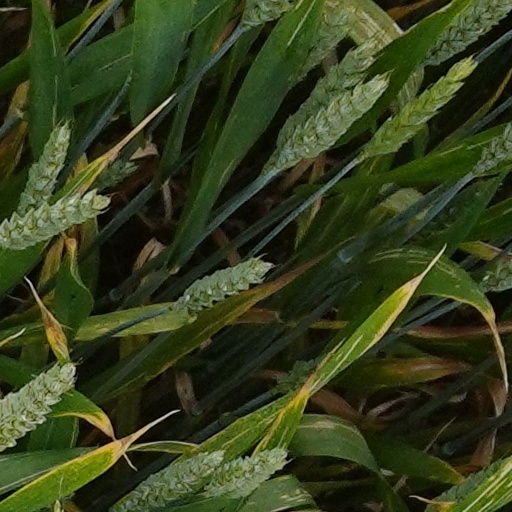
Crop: wheat